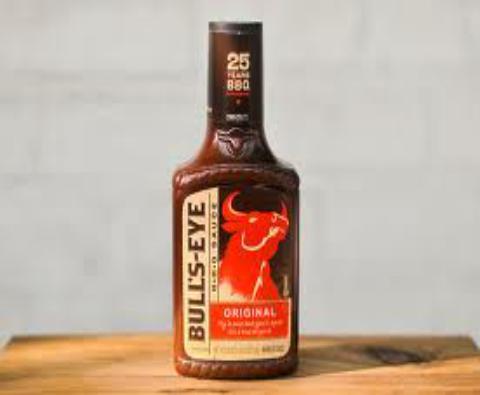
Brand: Bulls-Eye Barbecue
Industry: Food